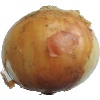
Label: Onion White 1